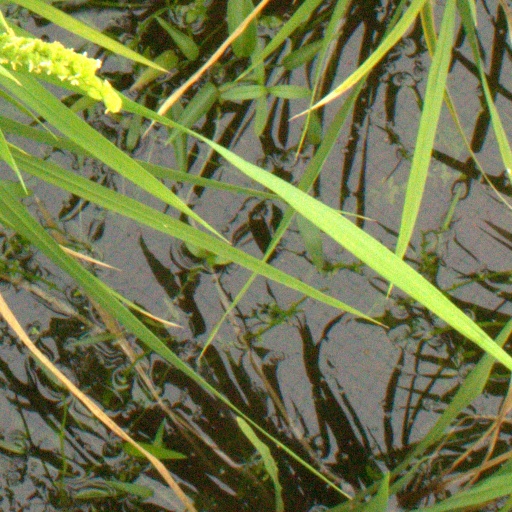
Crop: rice